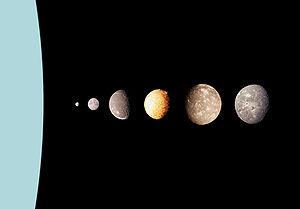
Uranus, la septième planète du Système solaire, possède 27 satellites naturels connus. Ces satellites tirent leurs noms des personnages des œuvres de William Shakespeare et Alexander Pope. William Herschel découvrit les deux premières lunes, Titania et Obéron en 1787 tandis que les autres lunes principales furent découvertes par William Lassell en 1851 et Gerard Kuiper en 1948. Les autres lunes furent découvertes après 1985, pour certaines durant le survol de Voyager 2 et pour les autres par des télescopes au sol.
Uranus est la septième planète du Système solaire par sa distance au Soleil, la troisième par la taille et la quatrième par la masse. Elle doit son nom à la divinité romaine du ciel Uranus, père de Saturne et grand-père de Jupiter, noms que portent les deux planètes la précédant dans le Système solaire.